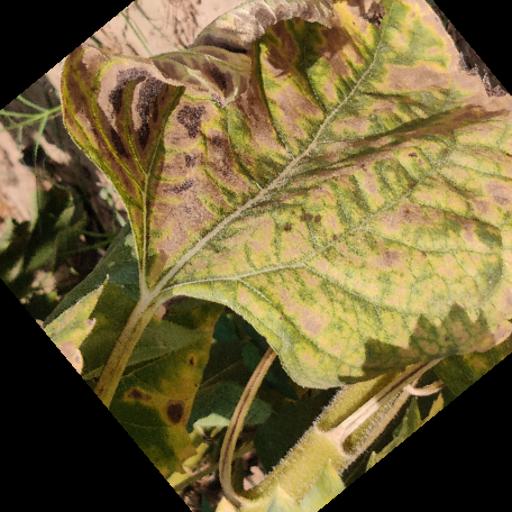
Label: Leaf_scars